International Museum Day

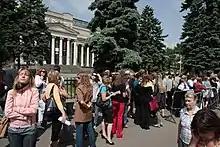
People visiting the Pushkin Fine Arts Museum on International Museum Day

International Museum Day (IMD) is an international day held annually on or around 18 May, coordinated by the International Council of Museums (ICOM). The event highlights a specific theme which changes every year reflecting a relevant theme or issue facing museums internationally. IMD provides the opportunity for museum professionals to meet the public and alert them as to the challenges that museums face, and raise public awareness on the role museums play in the development of society. It also promotes dialogue between museum professionals.